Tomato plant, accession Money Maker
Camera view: horizontal (90 deg, fisheye); turntable rotation: 270 degrees
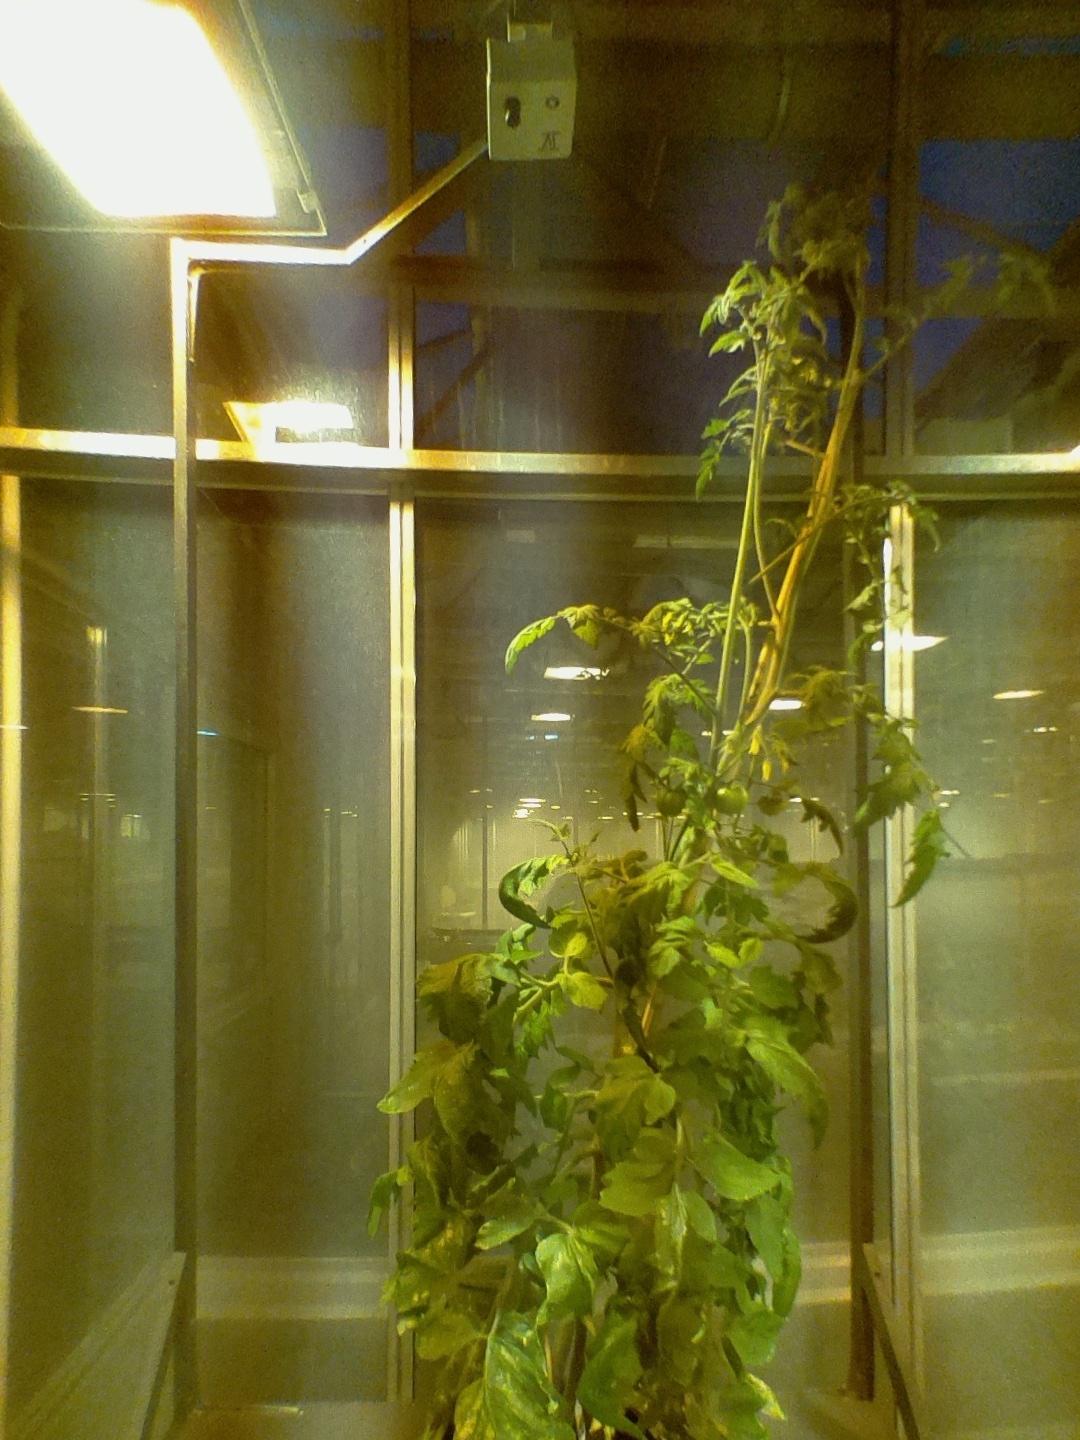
BBCH growth stage 73: 30%-40% of final fruit size